Preening

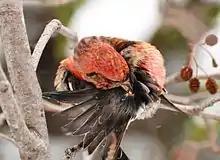
A reddish-headed bird puts its beak on a small nipple at the base of its brownish-grey tail.

Fully grown feathers are essentially dead structures, so it is vital that birds have some way to protect and lubricate them. Otherwise, age and exposure cause them to become brittle. To facilitate that care, many bird species have a preen or uropygial gland, which opens above the base of the tail feathers and secretes a substance containing fatty acids, water, and waxes. The bird gathers this substance on its bill and applies it to its feathers. The gland is generally larger (in relation to body size) in waterbirds, including terns, grebes and petrels. However, studies have found no clear correlation between the size of the gland and the amount of time a species spends in the water; it is not consistently largest in those species that spend the most time in the water.